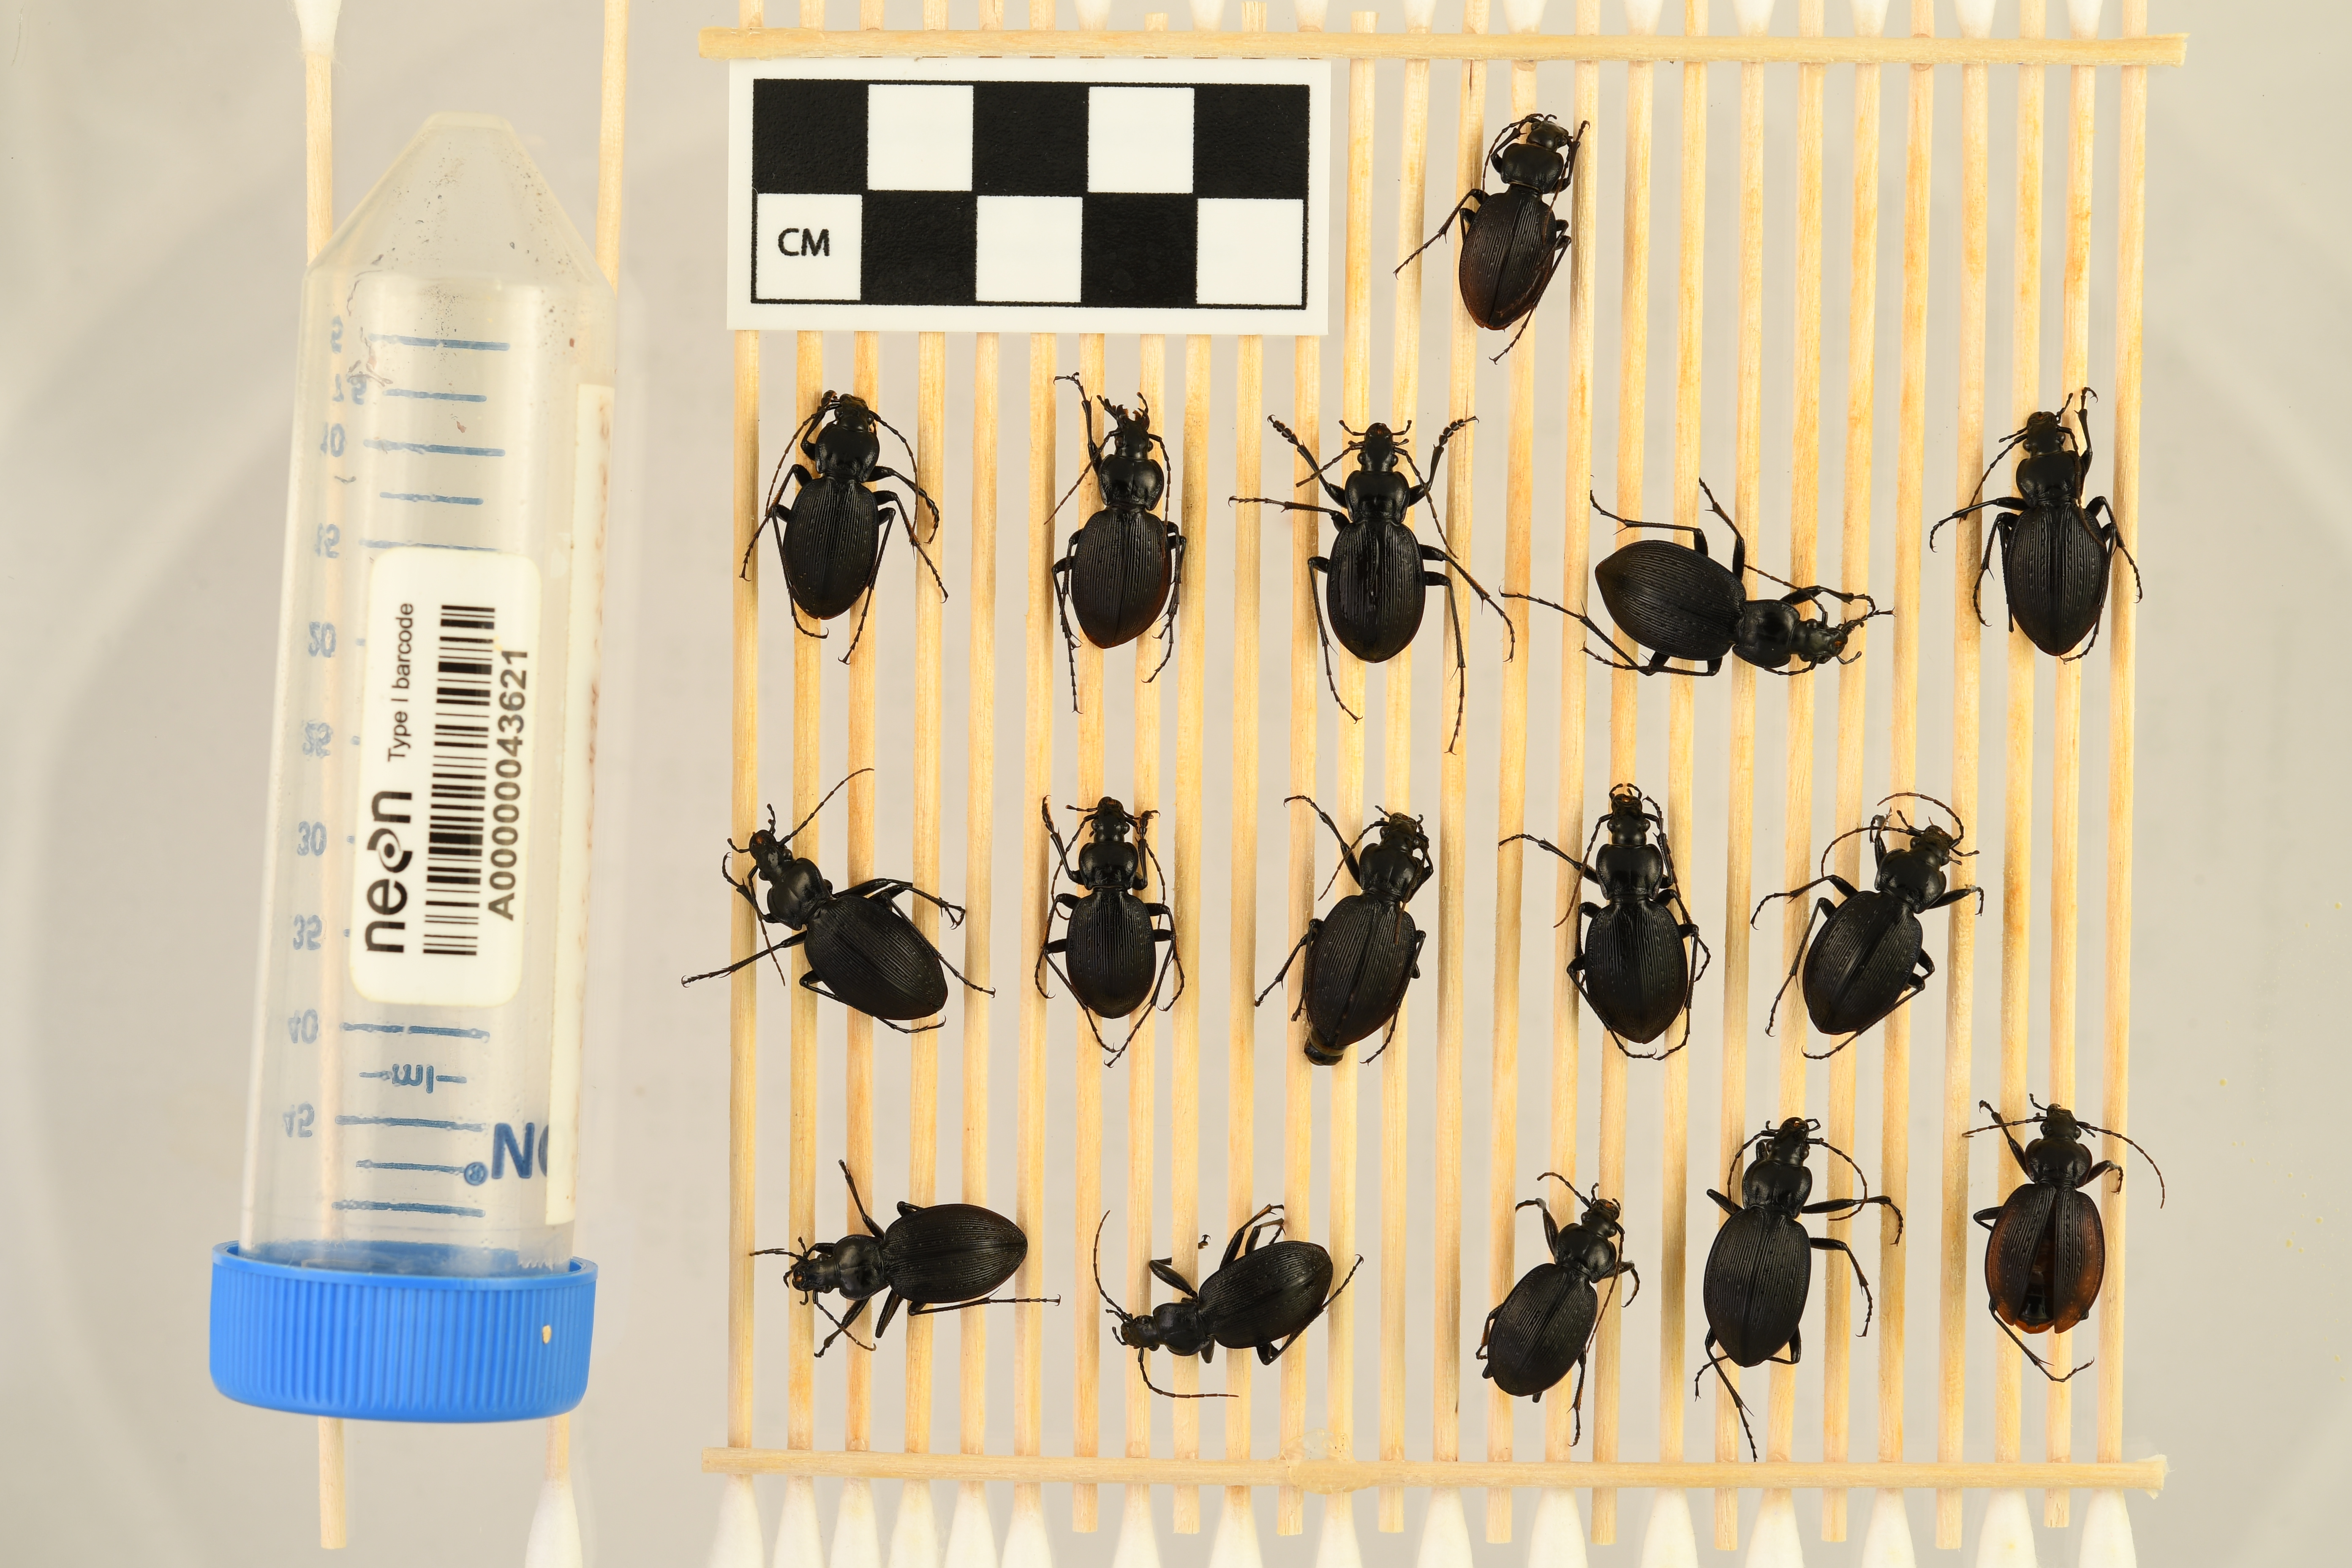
Carabus goryi — Mountain Lake Biological Station NEON, plot MLBS_008. Beetle 1, ElytraLength: 1.322 cm (lying flat: Yes)

Carabus goryi — Mountain Lake Biological Station NEON, plot MLBS_008. Beetle 1, ElytraWidth: 0.6109 cm (lying flat: Yes)

Carabus goryi — Mountain Lake Biological Station NEON, plot MLBS_008. Beetle 2, ElytraLength: 1.334 cm (lying flat: Yes)

Carabus goryi — Mountain Lake Biological Station NEON, plot MLBS_008. Beetle 2, ElytraWidth: 0.6017 cm (lying flat: Yes)

Carabus goryi — Mountain Lake Biological Station NEON, plot MLBS_008. Beetle 3, ElytraLength: 1.263 cm (lying flat: No)

Carabus goryi — Mountain Lake Biological Station NEON, plot MLBS_008. Beetle 3, ElytraWidth: 0.6502 cm (lying flat: No)

Carabus goryi — Mountain Lake Biological Station NEON, plot MLBS_008. Beetle 4, ElytraLength: 1.33 cm (lying flat: Yes)

Carabus goryi — Mountain Lake Biological Station NEON, plot MLBS_008. Beetle 4, ElytraWidth: 0.6594 cm (lying flat: Yes)

Carabus goryi — Mountain Lake Biological Station NEON, plot MLBS_008. Beetle 5, ElytraLength: 1.418 cm (lying flat: Yes)

Carabus goryi — Mountain Lake Biological Station NEON, plot MLBS_008. Beetle 5, ElytraWidth: 0.6827 cm (lying flat: Yes)

Carabus goryi — Mountain Lake Biological Station NEON, plot MLBS_008. Beetle 6, ElytraLength: 1.409 cm (lying flat: Yes)

Carabus goryi — Mountain Lake Biological Station NEON, plot MLBS_008. Beetle 6, ElytraWidth: 0.6713 cm (lying flat: Yes)

Carabus goryi — Mountain Lake Biological Station NEON, plot MLBS_008. Beetle 7, ElytraLength: 1.445 cm (lying flat: Yes)

Carabus goryi — Mountain Lake Biological Station NEON, plot MLBS_008. Beetle 7, ElytraWidth: 0.6389 cm (lying flat: Yes)

Carabus goryi — Mountain Lake Biological Station NEON, plot MLBS_008. Beetle 8, ElytraLength: 1.205 cm (lying flat: Yes)

Carabus goryi — Mountain Lake Biological Station NEON, plot MLBS_008. Beetle 8, ElytraWidth: 0.5681 cm (lying flat: Yes)

Carabus goryi — Mountain Lake Biological Station NEON, plot MLBS_008. Beetle 9, ElytraLength: 1.41 cm (lying flat: No)

Carabus goryi — Mountain Lake Biological Station NEON, plot MLBS_008. Beetle 9, ElytraWidth: 0.6478 cm (lying flat: No)

Carabus goryi — Mountain Lake Biological Station NEON, plot MLBS_008. Beetle 10, ElytraLength: 1.334 cm (lying flat: Yes)

Carabus goryi — Mountain Lake Biological Station NEON, plot MLBS_008. Beetle 10, ElytraWidth: 0.6502 cm (lying flat: Yes)

Carabus goryi — Mountain Lake Biological Station NEON, plot MLBS_008. Beetle 11, ElytraLength: 1.417 cm (lying flat: Yes)

Carabus goryi — Mountain Lake Biological Station NEON, plot MLBS_008. Beetle 11, ElytraWidth: 0.6807 cm (lying flat: Yes)

Carabus goryi — Mountain Lake Biological Station NEON, plot MLBS_008. Beetle 12, ElytraLength: 1.34 cm (lying flat: Yes)

Carabus goryi — Mountain Lake Biological Station NEON, plot MLBS_008. Beetle 12, ElytraWidth: 0.6091 cm (lying flat: Yes)

Carabus goryi — Mountain Lake Biological Station NEON, plot MLBS_008. Beetle 13, ElytraLength: 1.301 cm (lying flat: No)

Carabus goryi — Mountain Lake Biological Station NEON, plot MLBS_008. Beetle 13, ElytraWidth: 0.6058 cm (lying flat: No)

Carabus goryi — Mountain Lake Biological Station NEON, plot MLBS_008. Beetle 14, ElytraLength: 1.278 cm (lying flat: Yes)

Carabus goryi — Mountain Lake Biological Station NEON, plot MLBS_008. Beetle 14, ElytraWidth: 0.6061 cm (lying flat: Yes)

Carabus goryi — Mountain Lake Biological Station NEON, plot MLBS_008. Beetle 15, ElytraLength: 1.467 cm (lying flat: No)

Carabus goryi — Mountain Lake Biological Station NEON, plot MLBS_008. Beetle 15, ElytraWidth: 0.6953 cm (lying flat: No)

Carabus goryi — Mountain Lake Biological Station NEON, plot MLBS_008. Beetle 16, ElytraLength: 1.375 cm (lying flat: No)

Carabus goryi — Mountain Lake Biological Station NEON, plot MLBS_008. Beetle 16, ElytraWidth: 0.6557 cm (lying flat: No)

Carabus goryi — Mountain Lake Biological Station NEON, plot MLBS_008. Beetle 1, ElytraLength: 1.262 cm (lying flat: Yes)

Carabus goryi — Mountain Lake Biological Station NEON, plot MLBS_008. Beetle 1, ElytraWidth: 0.5705 cm (lying flat: Yes)

Carabus goryi — Mountain Lake Biological Station NEON, plot MLBS_008. Beetle 2, ElytraLength: 1.241 cm (lying flat: Yes)

Carabus goryi — Mountain Lake Biological Station NEON, plot MLBS_008. Beetle 2, ElytraWidth: 0.5474 cm (lying flat: Yes)

Carabus goryi — Mountain Lake Biological Station NEON, plot MLBS_008. Beetle 3, ElytraLength: 1.187 cm (lying flat: Yes)

Carabus goryi — Mountain Lake Biological Station NEON, plot MLBS_008. Beetle 3, ElytraWidth: 0.5394 cm (lying flat: Yes)

Carabus goryi — Mountain Lake Biological Station NEON, plot MLBS_008. Beetle 4, ElytraLength: 1.199 cm (lying flat: Yes)

Carabus goryi — Mountain Lake Biological Station NEON, plot MLBS_008. Beetle 4, ElytraWidth: 0.5608 cm (lying flat: Yes)

Carabus goryi — Mountain Lake Biological Station NEON, plot MLBS_008. Beetle 5, ElytraLength: 1.4 cm (lying flat: Yes)

Carabus goryi — Mountain Lake Biological Station NEON, plot MLBS_008. Beetle 5, ElytraWidth: 0.6568 cm (lying flat: Yes)

Carabus goryi — Mountain Lake Biological Station NEON, plot MLBS_008. Beetle 6, ElytraLength: 1.308 cm (lying flat: Yes)

Carabus goryi — Mountain Lake Biological Station NEON, plot MLBS_008. Beetle 6, ElytraWidth: 0.5935 cm (lying flat: Yes)

Carabus goryi — Mountain Lake Biological Station NEON, plot MLBS_008. Beetle 7, ElytraLength: 1.352 cm (lying flat: Yes)

Carabus goryi — Mountain Lake Biological Station NEON, plot MLBS_008. Beetle 7, ElytraWidth: 0.5853 cm (lying flat: Yes)

Carabus goryi — Mountain Lake Biological Station NEON, plot MLBS_008. Beetle 8, ElytraLength: 1.121 cm (lying flat: Yes)

Carabus goryi — Mountain Lake Biological Station NEON, plot MLBS_008. Beetle 8, ElytraWidth: 0.5276 cm (lying flat: Yes)

Carabus goryi — Mountain Lake Biological Station NEON, plot MLBS_008. Beetle 9, ElytraLength: 1.314 cm (lying flat: Yes)

Carabus goryi — Mountain Lake Biological Station NEON, plot MLBS_008. Beetle 9, ElytraWidth: 0.6187 cm (lying flat: Yes)

Carabus goryi — Mountain Lake Biological Station NEON, plot MLBS_008. Beetle 10, ElytraLength: 1.235 cm (lying flat: Yes)

Carabus goryi — Mountain Lake Biological Station NEON, plot MLBS_008. Beetle 10, ElytraWidth: 0.606 cm (lying flat: Yes)

Carabus goryi — Mountain Lake Biological Station NEON, plot MLBS_008. Beetle 11, ElytraLength: 1.342 cm (lying flat: Yes)

Carabus goryi — Mountain Lake Biological Station NEON, plot MLBS_008. Beetle 11, ElytraWidth: 0.5956 cm (lying flat: Yes)

Carabus goryi — Mountain Lake Biological Station NEON, plot MLBS_008. Beetle 12, ElytraLength: 1.274 cm (lying flat: Yes)

Carabus goryi — Mountain Lake Biological Station NEON, plot MLBS_008. Beetle 12, ElytraWidth: 0.597 cm (lying flat: Yes)

Carabus goryi — Mountain Lake Biological Station NEON, plot MLBS_008. Beetle 13, ElytraLength: 1.229 cm (lying flat: No)

Carabus goryi — Mountain Lake Biological Station NEON, plot MLBS_008. Beetle 13, ElytraWidth: 0.5816 cm (lying flat: No)

Carabus goryi — Mountain Lake Biological Station NEON, plot MLBS_008. Beetle 14, ElytraLength: 1.208 cm (lying flat: Yes)

Carabus goryi — Mountain Lake Biological Station NEON, plot MLBS_008. Beetle 14, ElytraWidth: 0.5315 cm (lying flat: Yes)

Carabus goryi — Mountain Lake Biological Station NEON, plot MLBS_008. Beetle 15, ElytraLength: 1.412 cm (lying flat: No)

Carabus goryi — Mountain Lake Biological Station NEON, plot MLBS_008. Beetle 15, ElytraWidth: 0.6103 cm (lying flat: No)

Carabus goryi — Mountain Lake Biological Station NEON, plot MLBS_008. Beetle 16, ElytraLength: 1.293 cm (lying flat: No)

Carabus goryi — Mountain Lake Biological Station NEON, plot MLBS_008. Beetle 16, ElytraWidth: 0.5927 cm (lying flat: No)